South Africa at the 2010 Winter Olympics

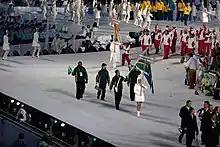
The athletes entering the stadium during the opening ceremonies.

South Africa first entered Olympic competition at the 1904 St. Louis Summer Olympics. They made their debut at a Winter Olympic Games in the 1960 Winter Olympics. From 1964 until 1991, South Africa was banned from the Olympics due to its practice of Apartheid. South Africa was reinstated by the International Olympic Committee in 1991 following the end of Apartheid. They returned to the Olympics for the 1992 Summer Olympics and the 1994 Winter Olympics. The nation competed in every Winter Olympics from 1994 to these Vancouver Olympics in 2010. The South African team consisted of two athletes; alpine skier Peter Scott and cross-country skier Oliver Kraas. Krass was chosen as the flag bearer for the opening ceremony, while Alex Heath, a team coach, was chosen for the closing ceremony.